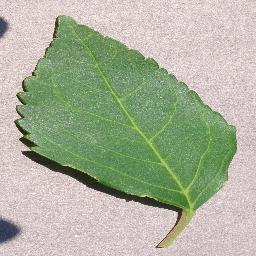
Label: Cherry___healthy